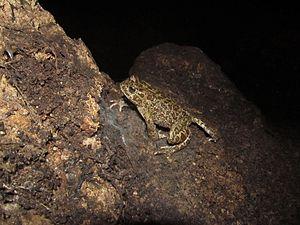
Le parc national de l'Ichkeul est un site naturel situé au nord de la Tunisie, plus précisément à 25 kilomètres au sud-est de Bizerte et à quinze kilomètres des villes de Menzel Bourguiba et Mateur, sur le territoire du gouvernorat de Bizerte. Il est géré par le ministère de l'Agriculture, plus précisément par la sous-direction de la chasse et des parcs nationaux rattachée à la direction générale des forêts.